Tapestry lawn

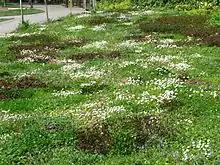
A tapestry lawn in Avondale Park, London. The area was previously grassed parkland.

A tapestry lawn (also referred to as a grass-free lawn) is a lawn made from a variety of different mowing-tolerant perennial forb species. The overall visual effect of the many species of plants grown together is referred to as a tapestry.